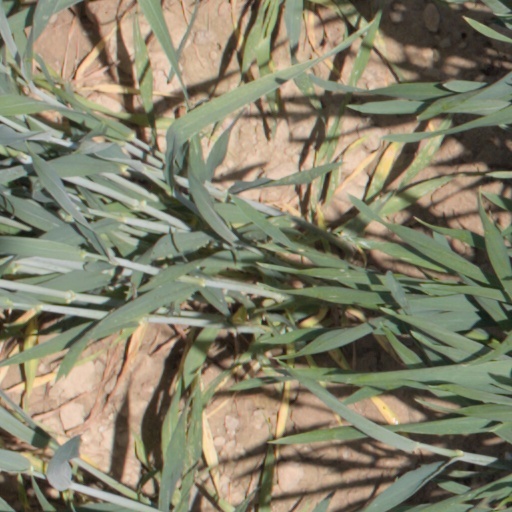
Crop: wheat